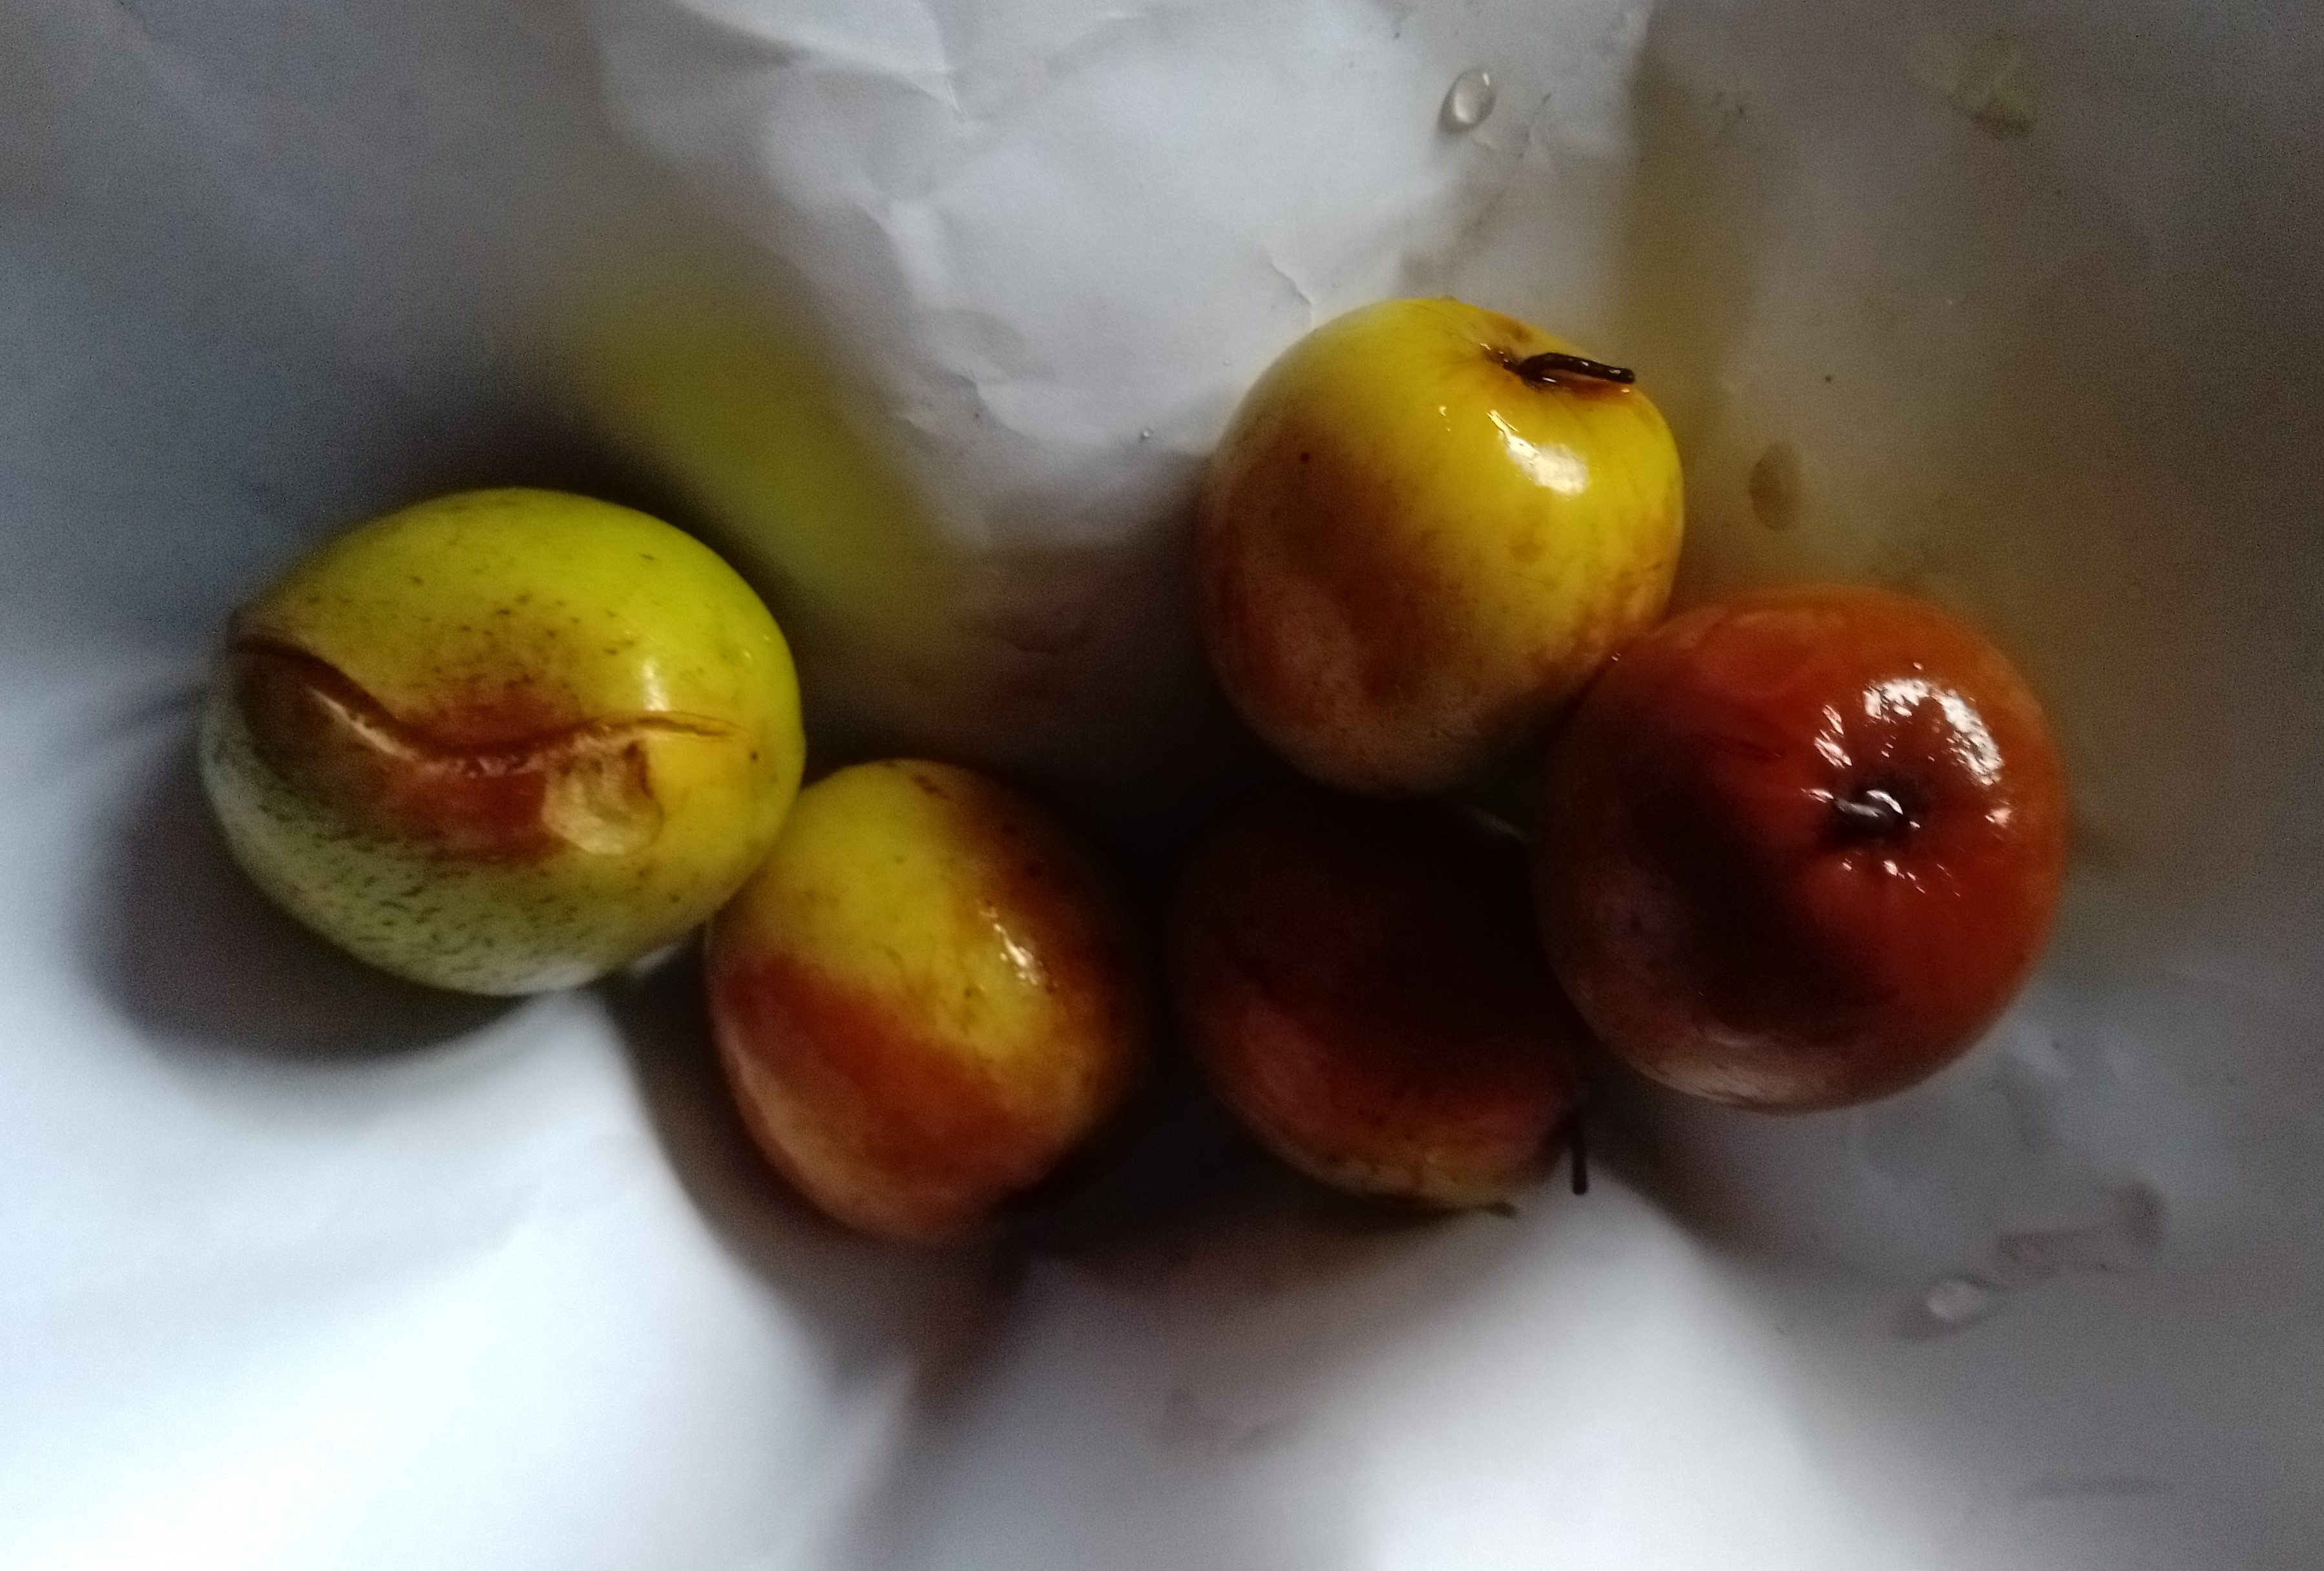
Fruit: jujube
Condition: rotten